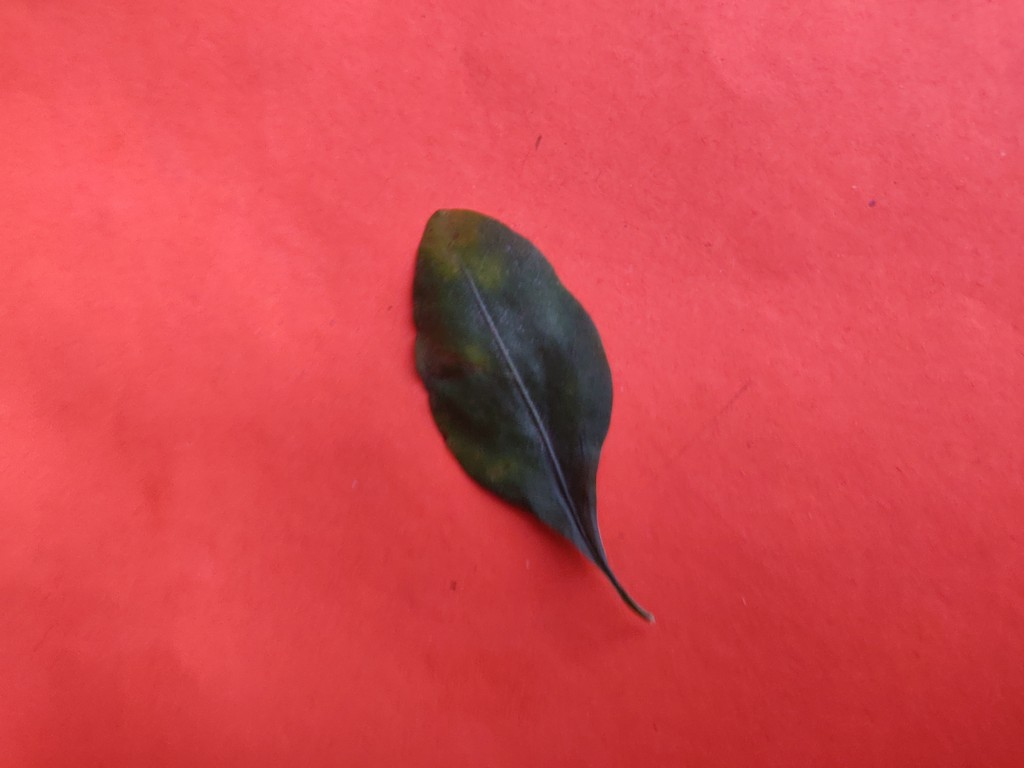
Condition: Unhealthy
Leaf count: single
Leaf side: front